Baalbek

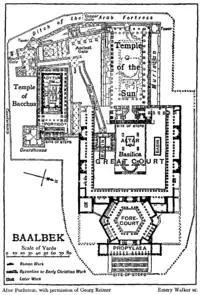
1911 diagram of the ruins after the Puchstein excavations. (Facing SW, with the Temple of Jupiter labelled "Temple of the Sun")

Emperor Wilhelm II of Germany and his wife passed through Baalbek on 1 November 1898, on their way to Jerusalem. He noted both the magnificence of the Roman remains and the drab condition of the modern settlement. It was expected at the time that natural disasters, winter frosts, and the raiding of building materials by the city's residents would shortly ruin the remaining ruins. The archaeological team he dispatched began work within a month. Despite finding nothing they could date prior to Baalbek's Roman occupation, Otto Puchstein and his associates worked until 1904 and produced a meticulously researched and thoroughly illustrated series of volumes. Later excavations under the Roman flagstones in the Great Court unearthed three skeletons and a fragment of Persian pottery dated to the 6th–4th centuries BC. The sherd featured cuneiform letters.